Georgia Tech Yellow Jackets men's basketball

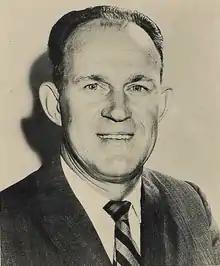
John Hyder

Coach John Hyder, whose teams won 292 games in 22 seasons, put the program on the national map when his 1955 team defeated Adolph Rupp's Kentucky team, ending the Wildcats' 129-game winning streak at home.